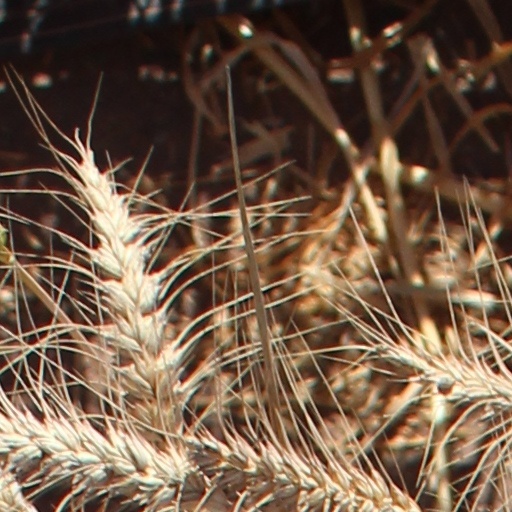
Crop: wheat